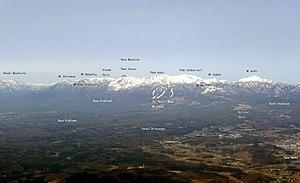
Le mont Nasu, désigne, dans un sens large, un groupe de volcans du Japon : les monts Nasu, à cheval sur les deux préfectures de Fukushima et de Tochigi, sur l'île de Honshū. Dans un sens restreint, il s'agit d'un volcan du bourg de Nasu, au nord-est de la préfecture de Tochigi, aussi connu sous le nom de mont Chausu. Le mont Sanbonyari, qui s'élève à l'altitude de 1 917 m, est le sommet le plus élevé des monts Nasu. Situé dans la partie nord-est du parc national de Nikkō, dans la région de Kantō, le mont Nasu est une des 100 montagnes célèbres du Japon.